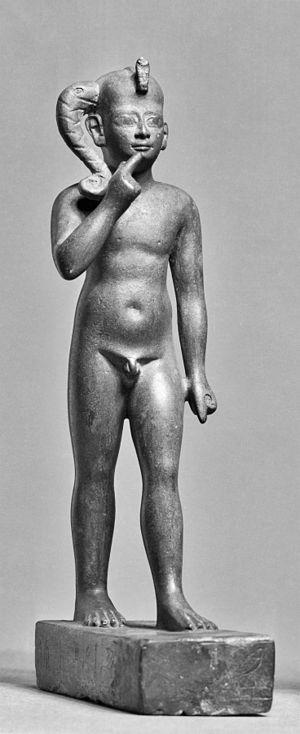
Selon les Anciens Égyptiens, la composition de l'être humain dépasse la simple dualité entre le corps et l'âme. Chaque individu compte en lui une dizaine de composantes matérielles et immatérielles qui l'intègrent dans la sphère terrestre du sensible et dans la sphère impalpable des dieux et ancêtres. Après la mort, grâce à ses composantes éthérées, l'individu peut espérer une survie posthume dans la tombe et une existence immortelle auprès des puissances surnaturelles qui règlent les phénomènes cosmiques. La conservation du souffle de vie est cependant conditionnée par le respect, la vie durant, des principes de la Maât et par la maîtrise efficace de la magie-Heka. Cette dernière est à la fois une puissance intérieure et un savoir livresque qui permettent aux humains de s'assimiler aux dieux.